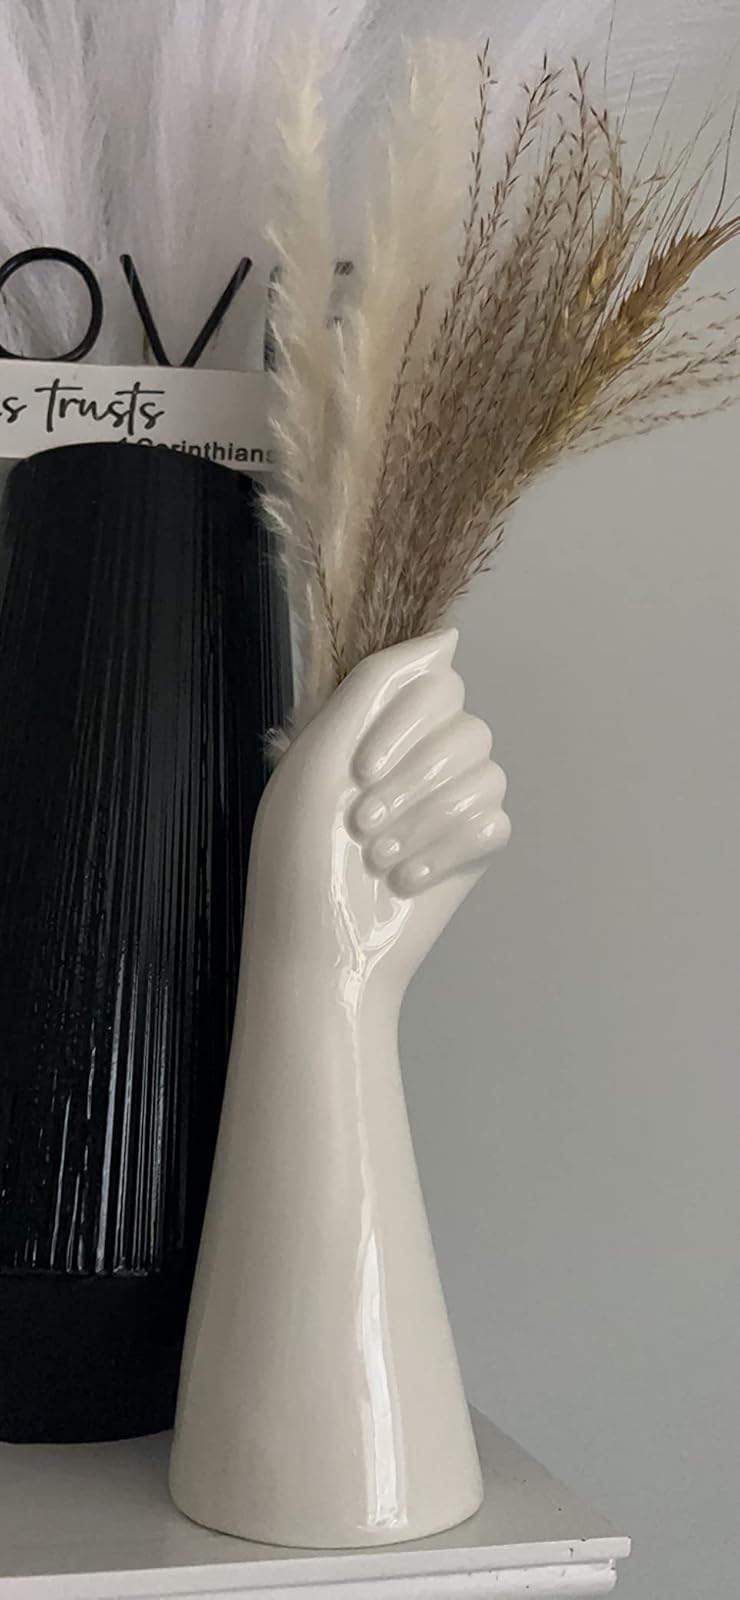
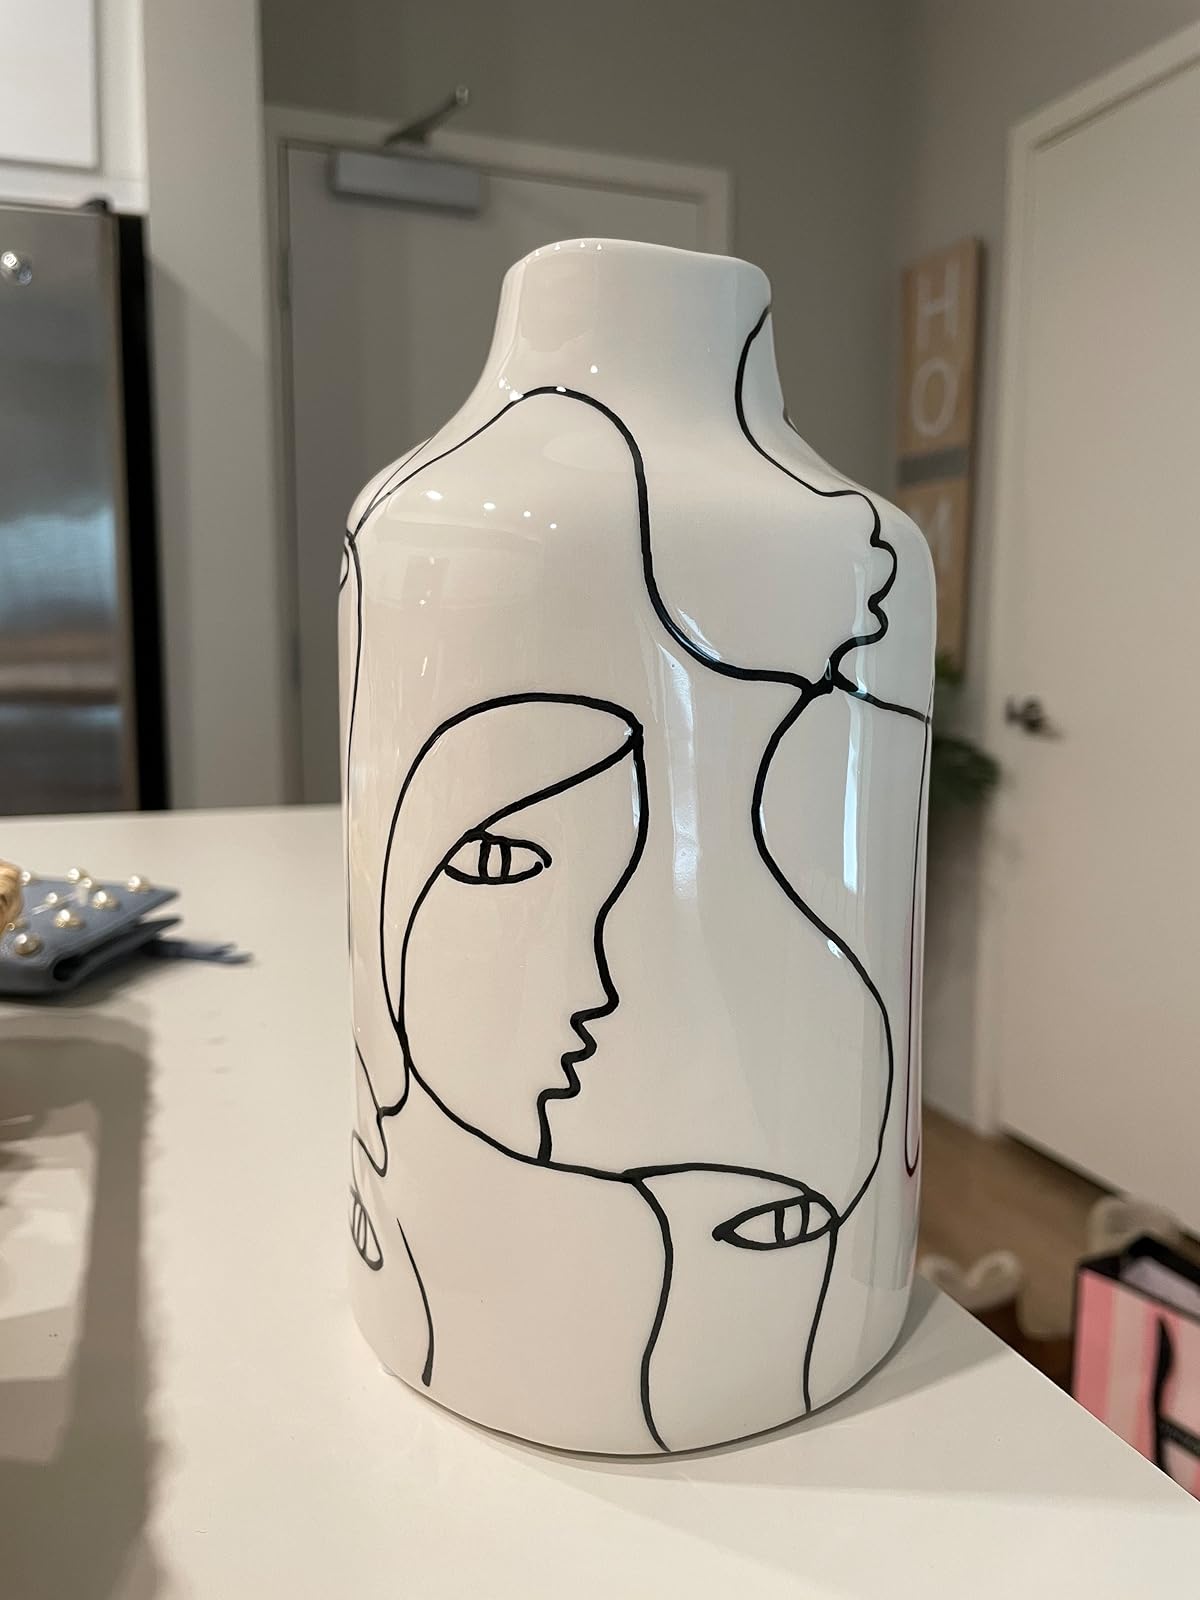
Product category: vase
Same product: no